Iroquois

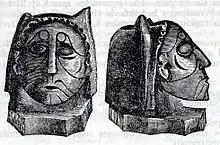
Stone pipe (19th-century engraving)

On July 9, 1755, a force of British Army regulars and the Virginia militia under General Edward Braddock advancing into the Ohio river valley was almost completely destroyed by the French and their Indian allies at the Battle of the Monongahela. Johnson, who had the task of enlisting the League Iroquois on the British side, led a mixed Anglo-Iroquois force to victory at Lac du St Sacrement, known to the British as Lake George. In the Battle of Lake George, a group of Catholic Mohawk (from "Kahnawake") and French forces ambushed a Mohawk-led British column; the Mohawk were deeply disturbed as they had created their confederacy for peace among the peoples and had not had warfare against each other. Johnson attempted to ambush a force of 1,000 French troops and 700 Canadian Iroquois under the command of Baron Dieskau, who beat off the attack and killed the old Mohawk war chief, Peter Hendricks. On September 8, 1755, Diskau attacked Johnson's camp, but was repulsed with heavy losses. Though the Battle of Lake George was a British victory, the heavy losses taken by the Mohawk and Oneida at the battle caused the League to declare neutrality in the war. Despite Johnson's best efforts, the League Iroquois remained neutral for next several years, and a series of French victories at Oswego, Louisbourg, Fort William Henry and Fort Carillon ensured the League Iroquois would not fight on what appeared to be the losing side.